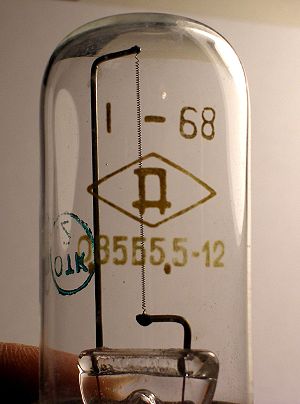
Jernbrinte modstand
Jernbrinte modstand (barretter)
En jernbrinte modstand eller jernbrinte resistor består af en hydrogenfyldt glasrør, i hvilken jerntråden er placeret. Denne resistors resistans har en positiv temperaturkoefficient og er derfor en PTC-termistor. Denne resistansopførsel gør den anvendelig til at stabilisere strømmen gennem et kredsløb overfor varierende spændingsændringer. Denne komponent kaldes ofte en "barretter", fordi den ligner en barretter anvendt til at detektere radiosignaler. Den moderne efterfølger til jernbrinte modstanden er en strømkilde.